HMS Druid (1869)

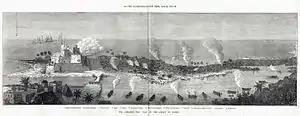
"Druid" at the bombardment of Elmina on 13 June 1873

The ship was initially assigned to the Cape of Good Hope Station, commanded by Captain the Honorable Maurice Nelson, where she remained for two years before being transferred to the North America and West Indies Station. "Druid" was refitted upon her return home in December 1876, which included rearmament. The ship recommissioned in February 1879 and returned to the North American Station. She returned home in September 1882 and was paid off. "Druid" was laid up in the Medway until she was sold for breaking up to Castle of Charlton on 10 November 1886.